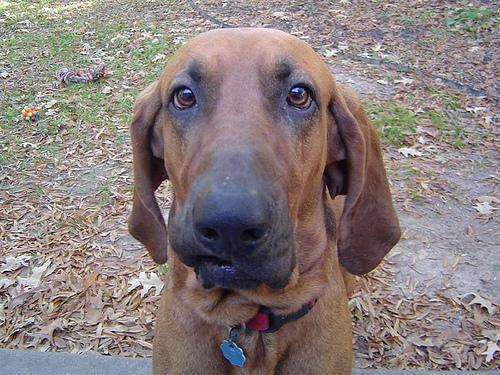
bloodhound